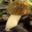
Label: mushroom